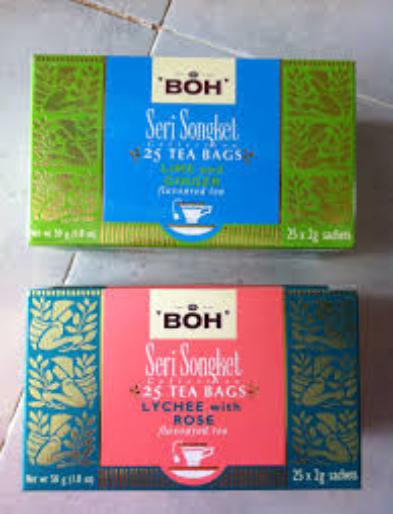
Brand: BOH Plantations
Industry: Others